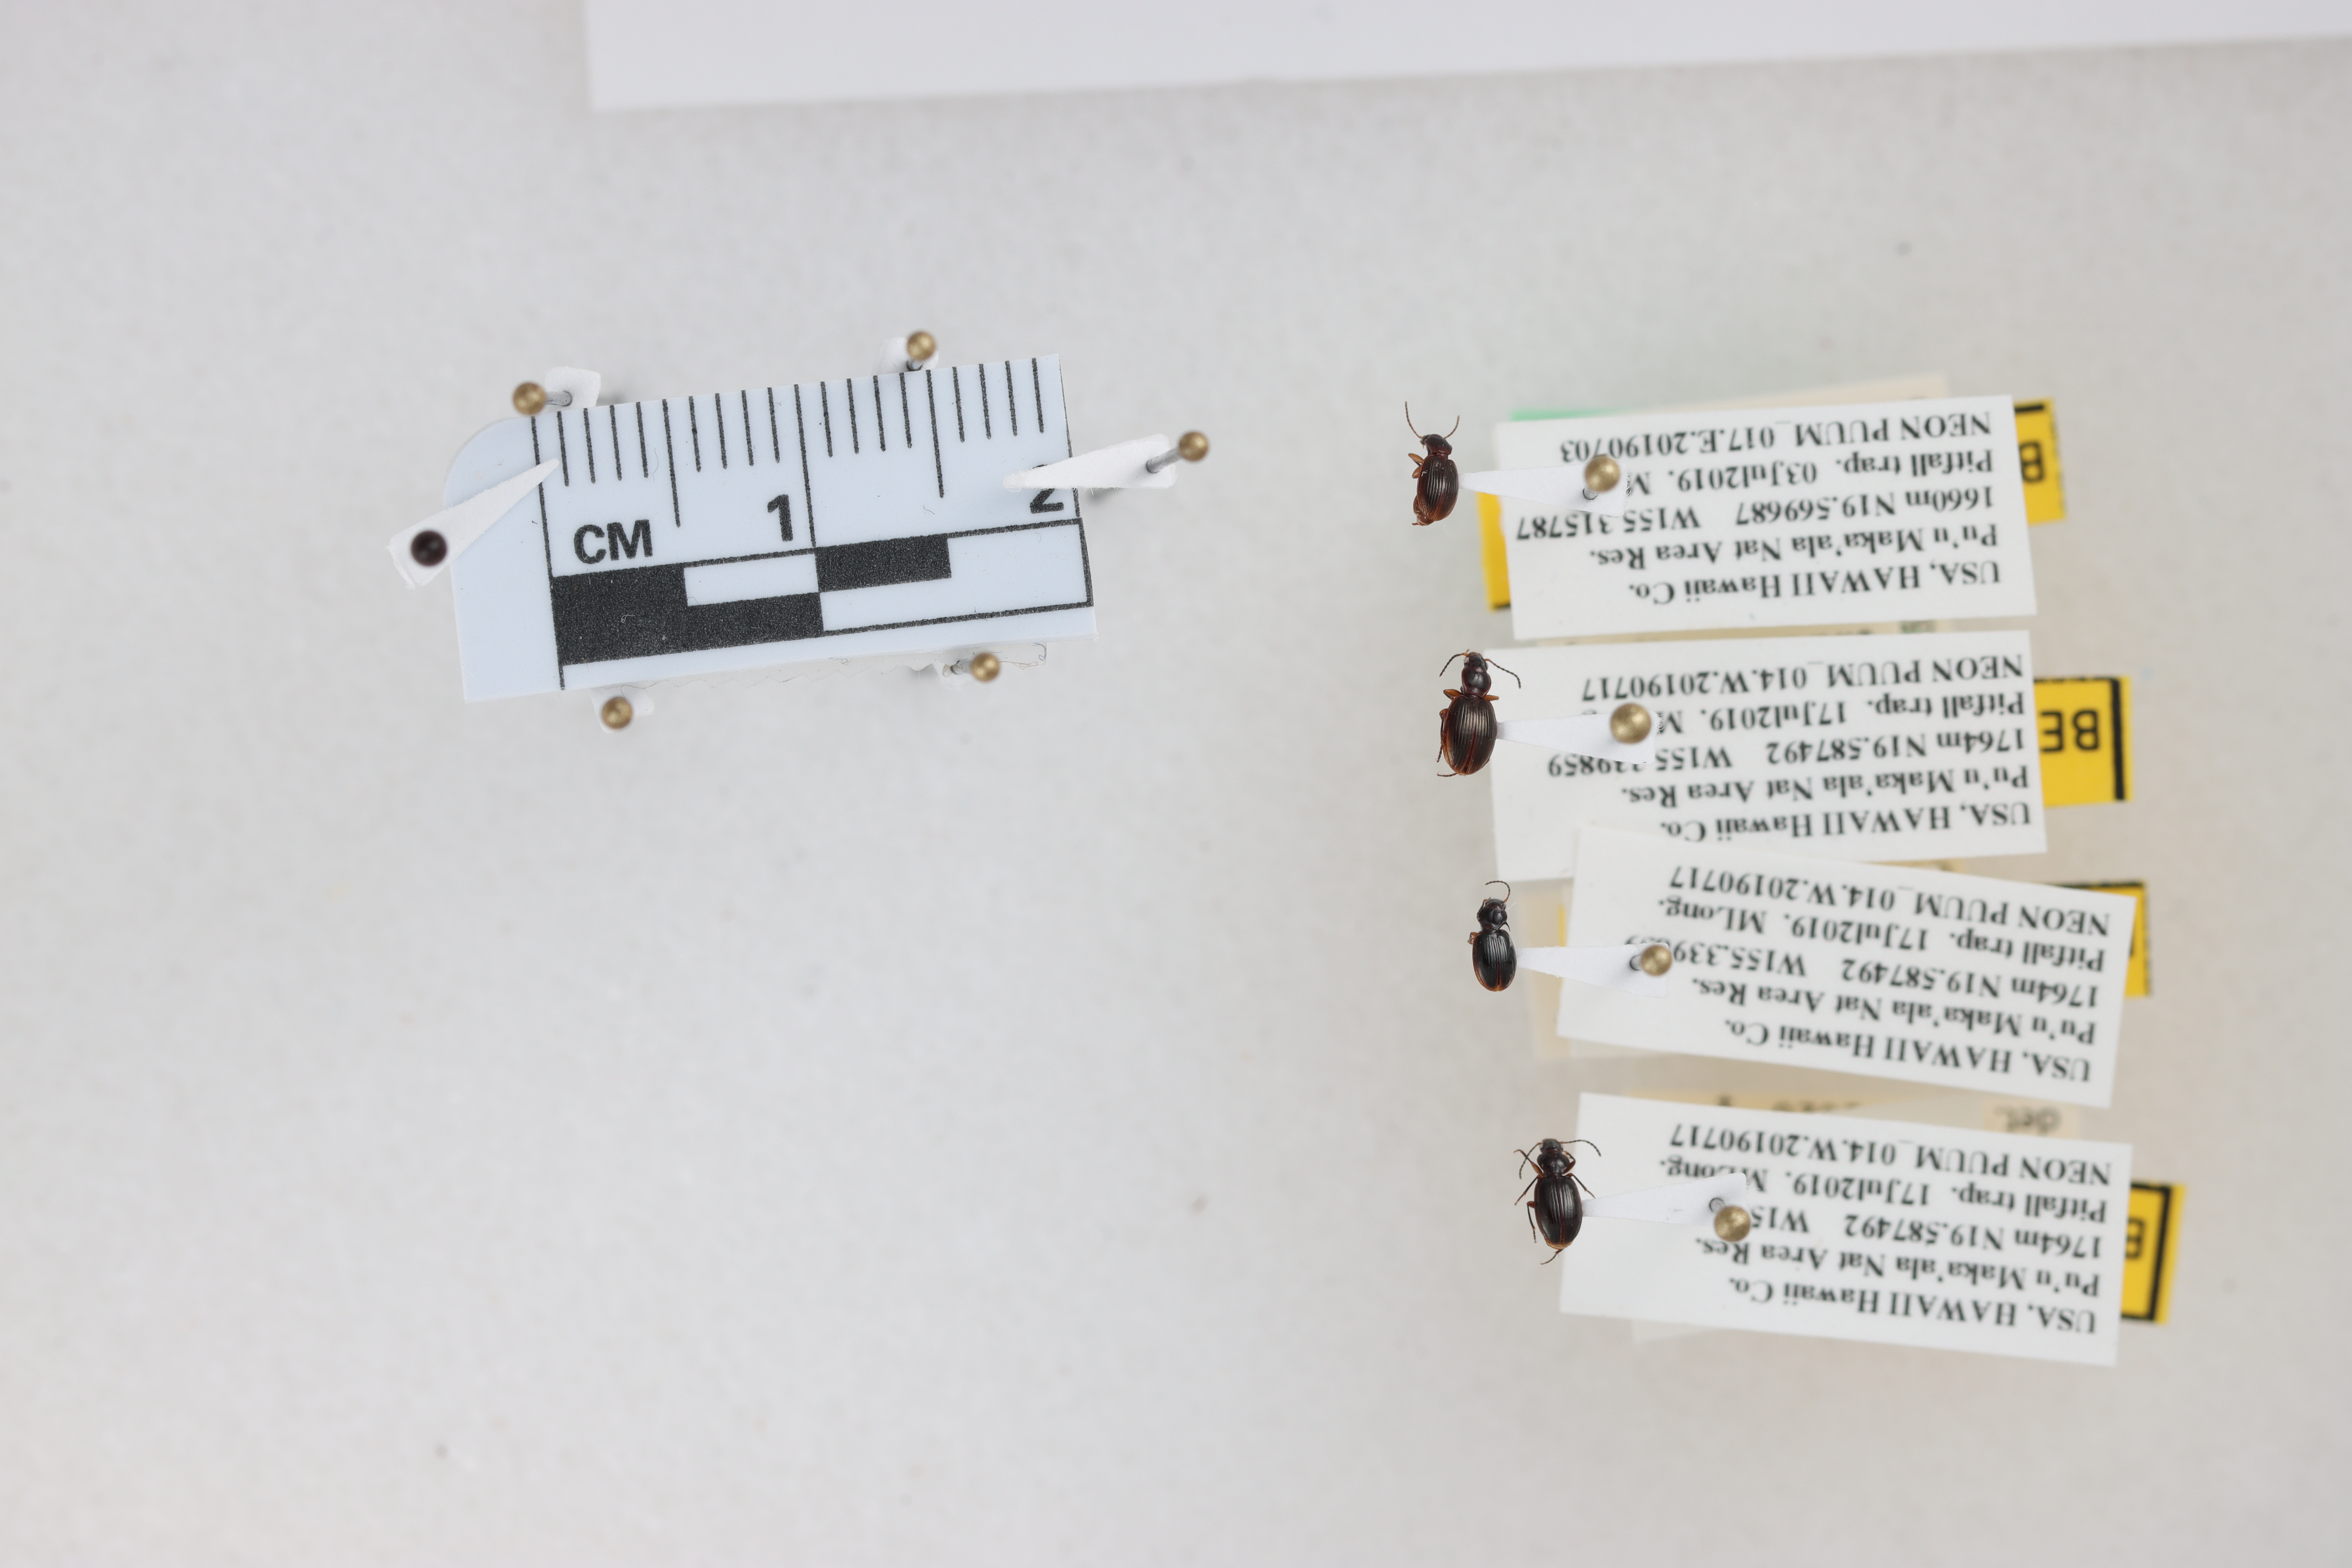
Beetle 1 — elytra length: 0.231 cm, elytra max width: 0.153 cm, basal pronotum width: 0.068 cm

Beetle 2 — elytra length: 0.286 cm, elytra max width: 0.198 cm, basal pronotum width: 0.073 cm

Beetle 3 — elytra length: 0.228 cm, elytra max width: 0.163 cm, basal pronotum width: 0.064 cm

Beetle 4 — elytra length: 0.256 cm, elytra max width: 0.175 cm, basal pronotum width: 0.075 cm